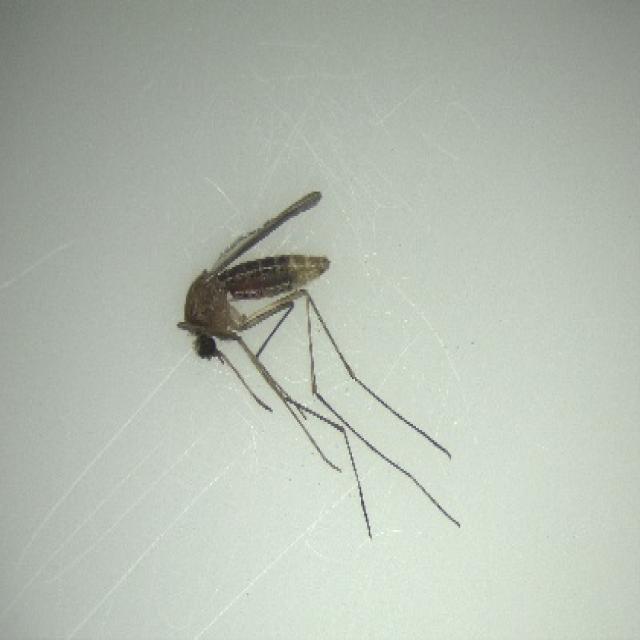
Species: culex_pipiens